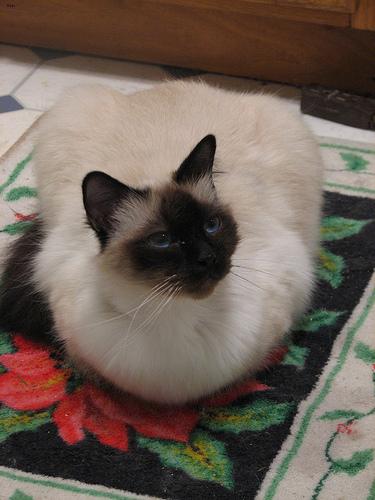
Breed: Birman